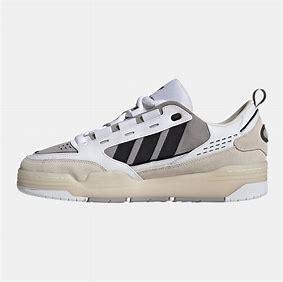
Brand: Adidas
Model: ADI2000